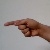
The image shows a hand gesture representing the letter 'G' in Indian Sign Language.